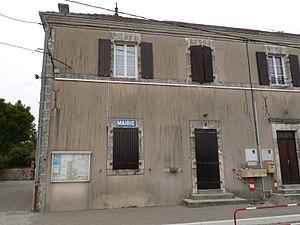
mairie de St-Coutant, Charente, France
Saint-Coutant est une commune du Sud-Ouest de la France, située dans le département de la Charente.